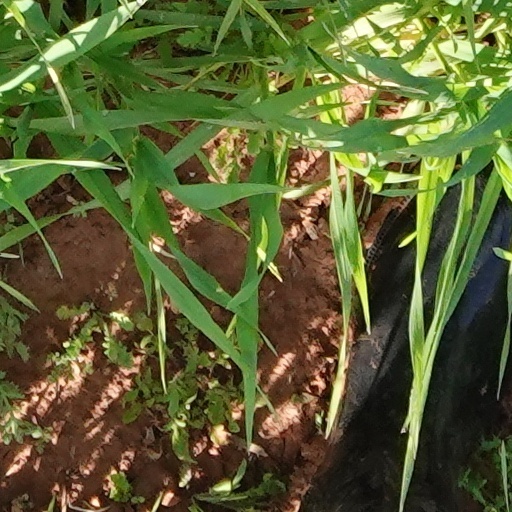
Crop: wheat